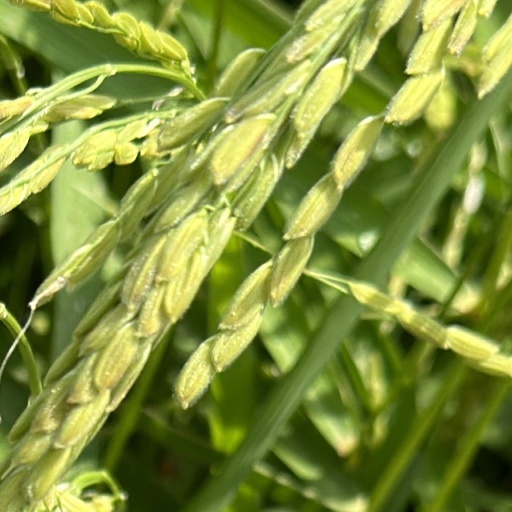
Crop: rice